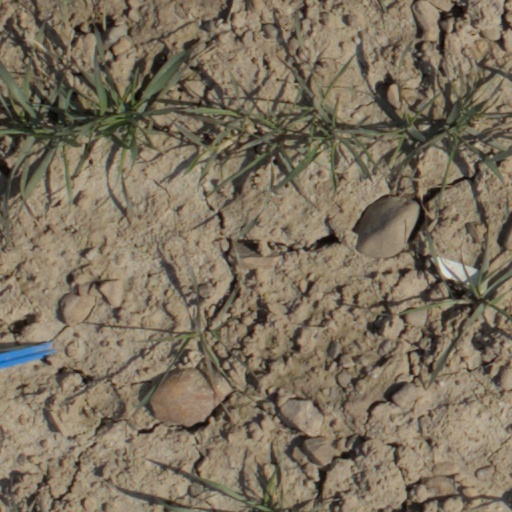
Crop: wheat